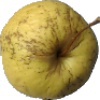
Label: golden_apple